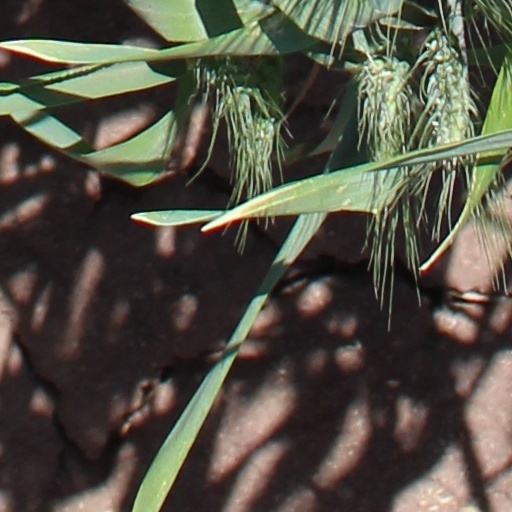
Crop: wheat